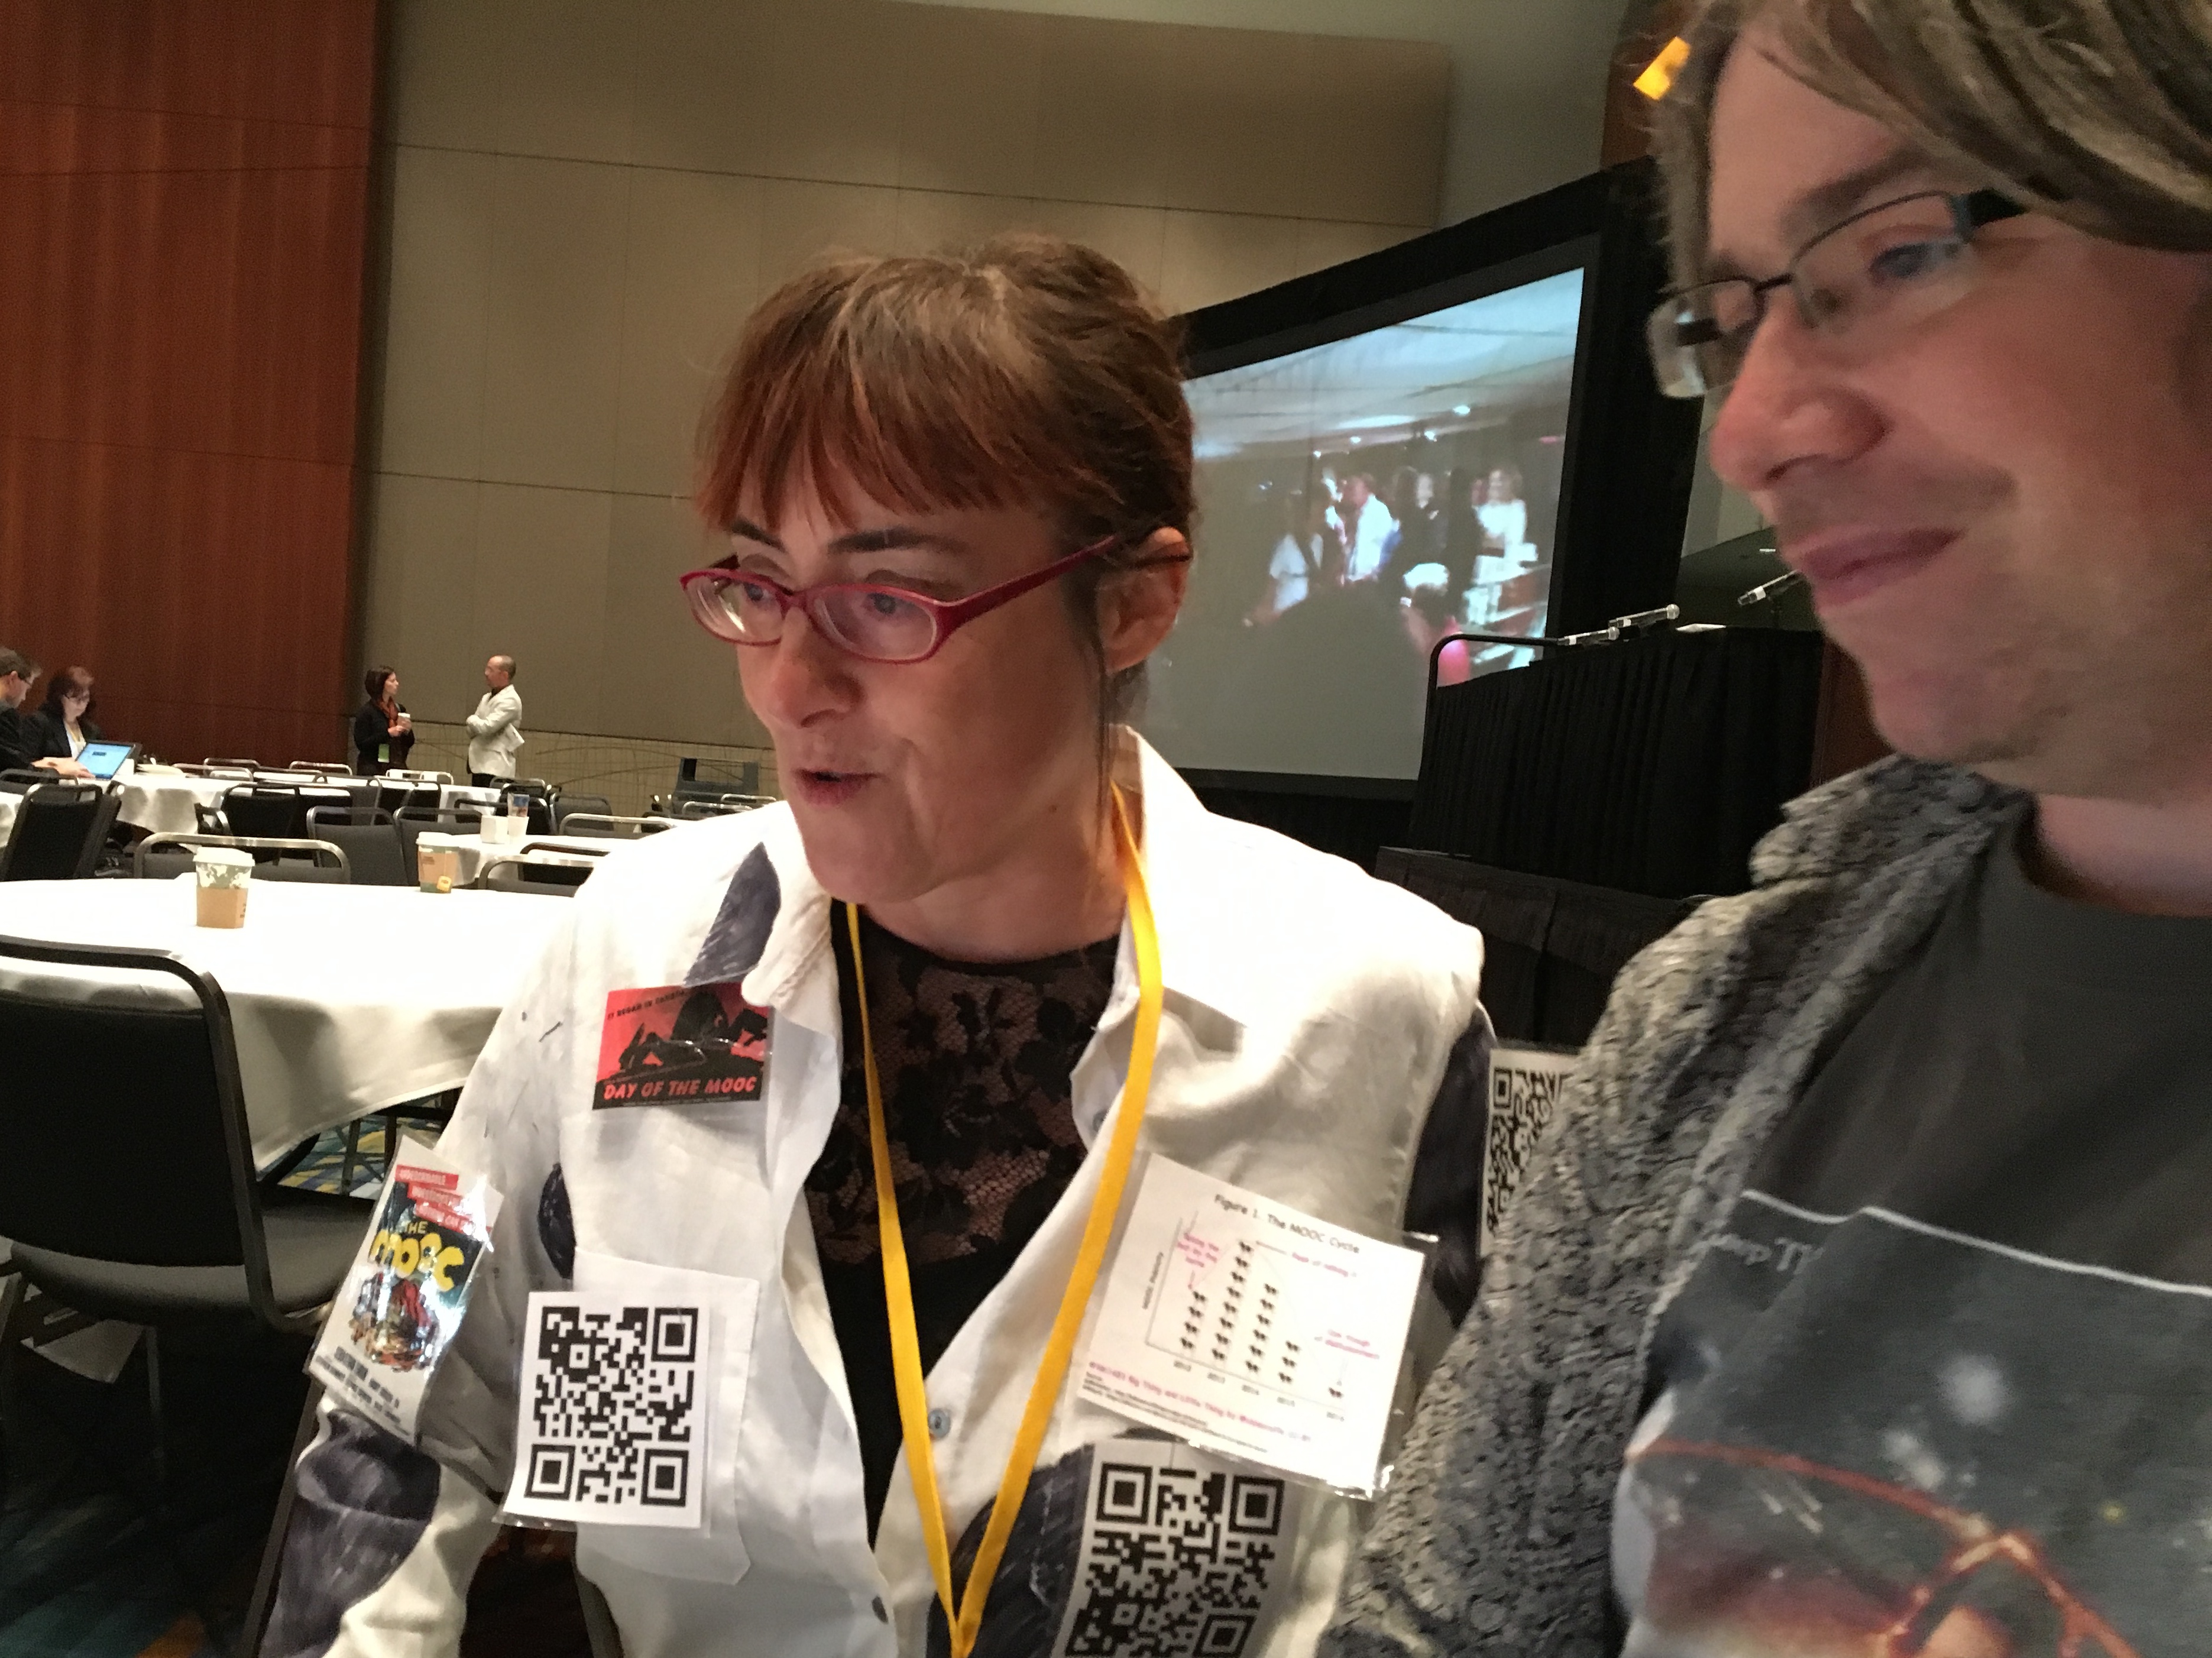
opened16, sense